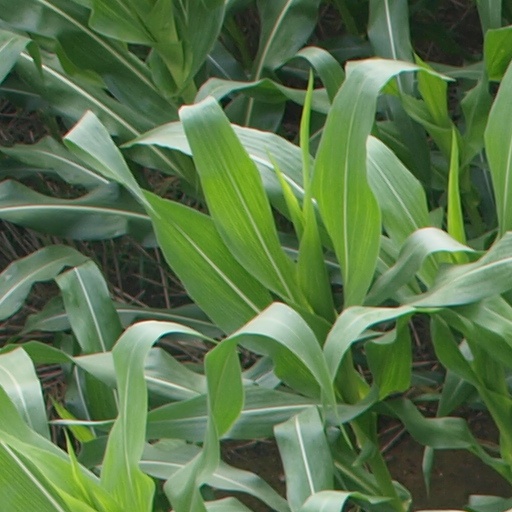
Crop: maize; corn